Any Questions?

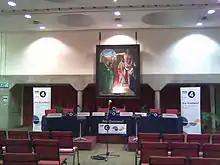
Tables set up for a recording at Oxford University's Catholic chaplaincy

"Any Questions?" is broadcast from a different location each week. Among others, "Any Questions?" has broadcast from educational institutions, performing arts venues, and religious and government buildings, including: